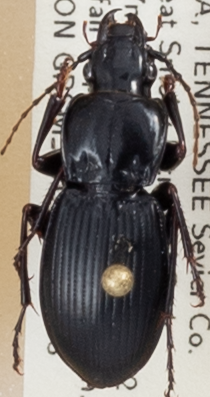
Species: Cyclotrachelus sigillatus
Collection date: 2019-09-03
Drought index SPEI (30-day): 0.184
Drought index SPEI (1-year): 2.09
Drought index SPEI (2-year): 2.09